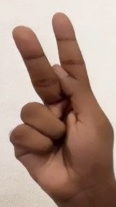
ASL sign: K